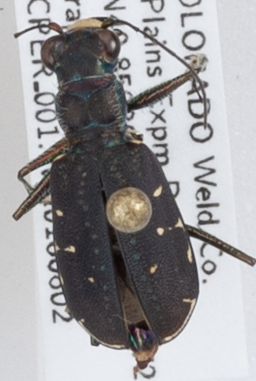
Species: Cicindela punctulata
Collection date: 2018-08-02
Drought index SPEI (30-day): -0.718
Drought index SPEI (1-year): -0.276
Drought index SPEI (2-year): -0.588